Paul Laxalt

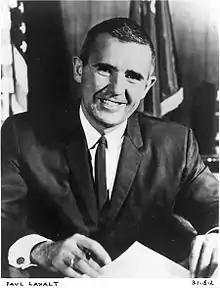
Governor Laxalt

Laxalt then decided to challenge two-term Governor Grant Sawyer. Although the election would not take place until November of 1966, Laxalt launched his campaign in the middle of 1965. One of the most hotly debated issues during the campaign was the federal government's involvement in Nevada gaming operations. The Federal Bureau of Investigation (FBI) and Justice Department had deep suspicions about organized crime's involvement in the gambling industry. Sawyer took the position that the federal government should stay out of Nevada's affairs. Laxalt took the position that Nevada had to cooperate with "the Feds" in order to be in a position to regulate gambling credibly. (In fact, one of Laxalt's first moves after his election was to meet with FBI Director J. Edgar Hoover to express Nevada's desire to establish a cooperative relationship.) During the gubernatorial campaign, Laxalt also led a movement to purge members of the John Birch Society from the state Republican Party. Laxalt defeated Sawyer by 5,937 votes. and served one term as governor, from January 1967 to January 1971.